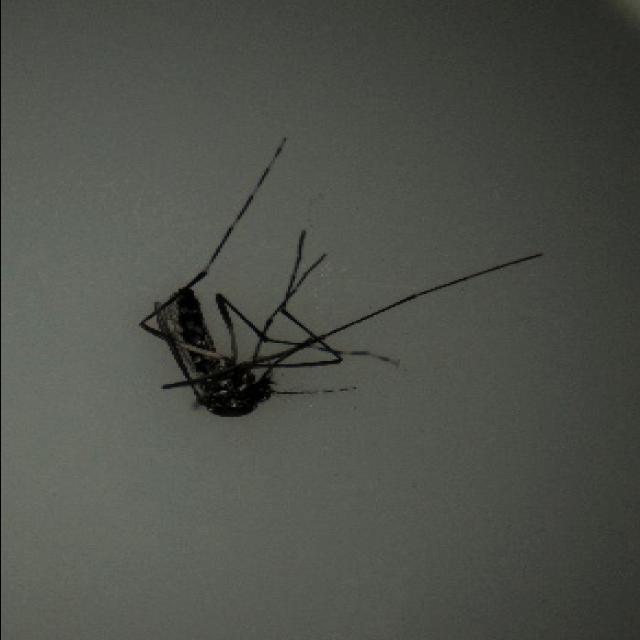
Species: aedes_albopictus